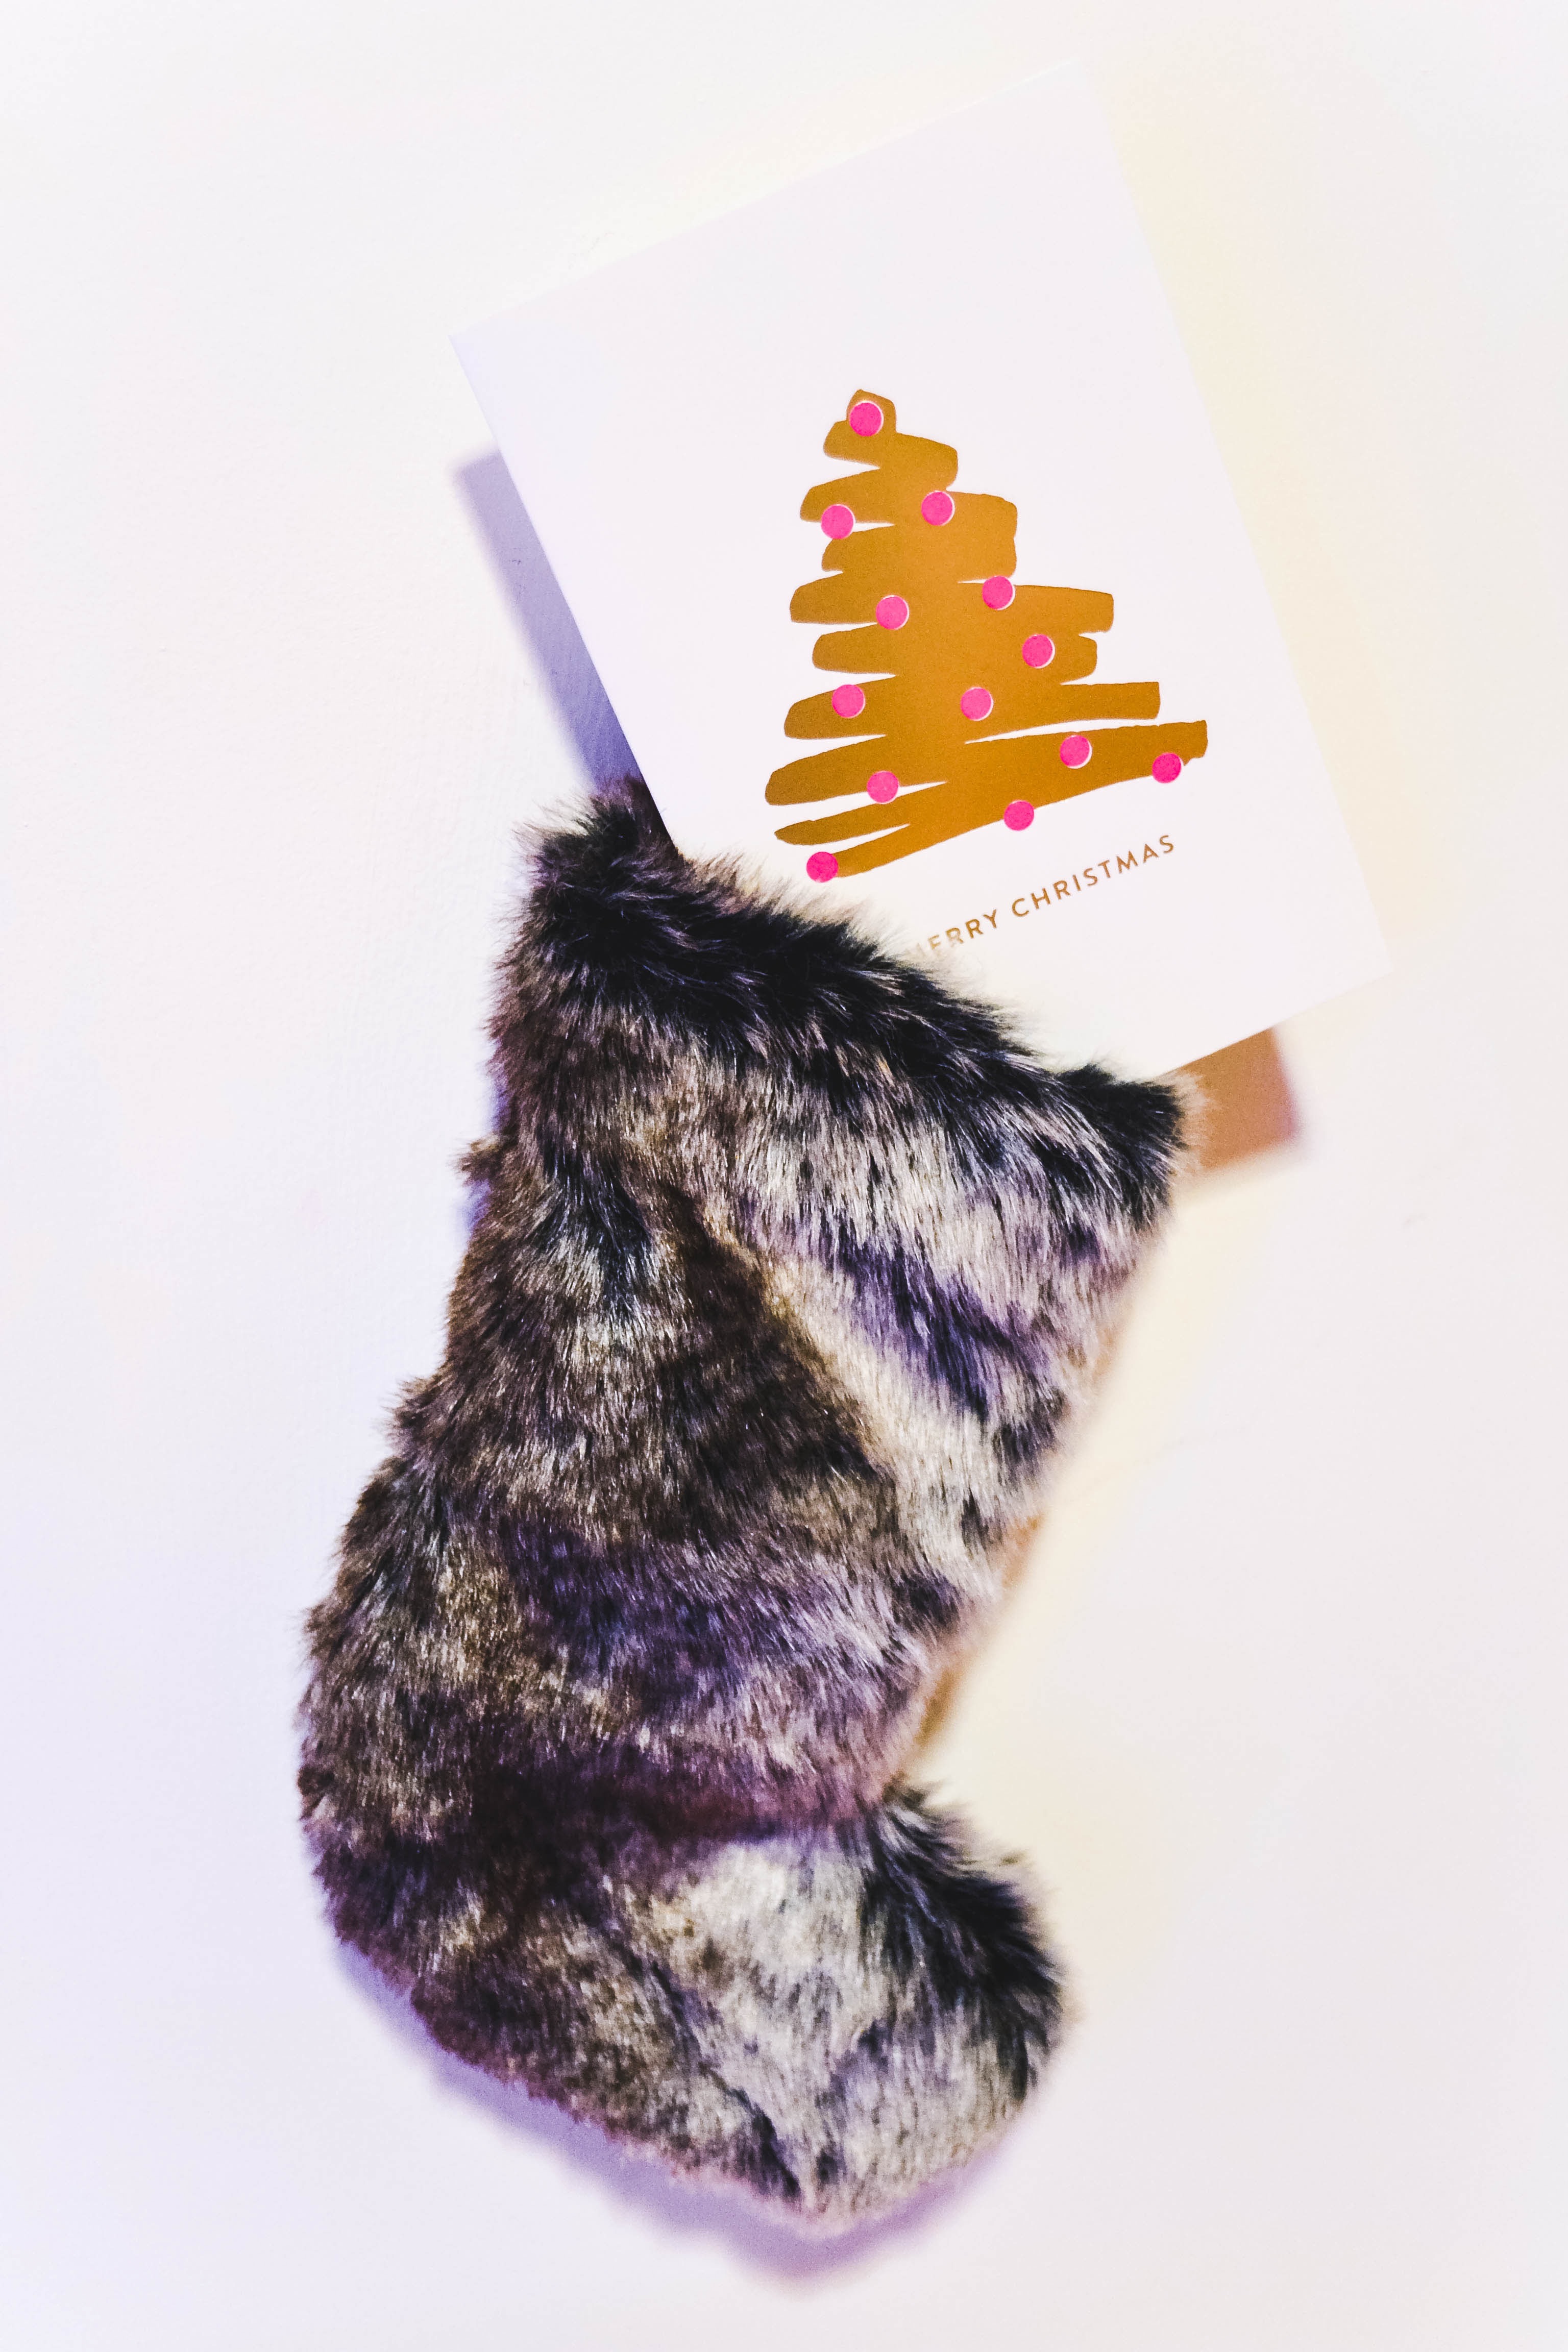
fur, material, textile, art, fashion accessory